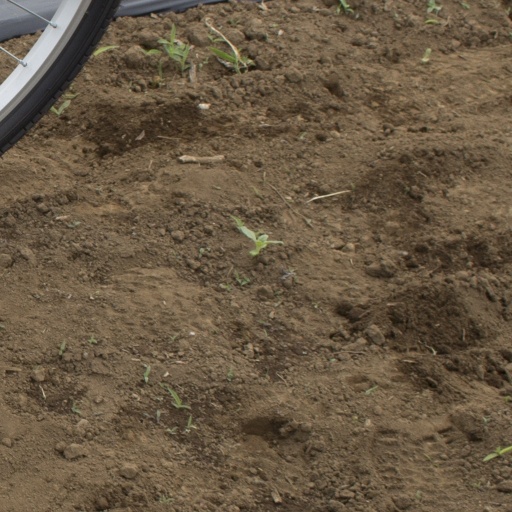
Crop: Jerusalem artichoke